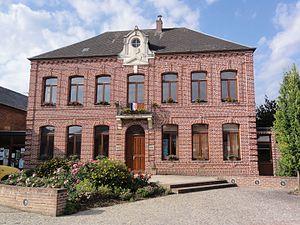
Ghissignies (Nord, Fr) mairie-école.
Ghissignies est une commune française située dans le département du Nord, en région Hauts-de-France.